Carte du Ciel

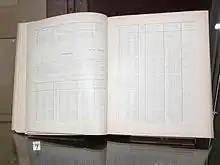
Catalogue photographique du Ciel I–VIII published by Helsinki University Observatory in 1937.

The Carte du Ciel (literally, 'Map of the Sky') and the Astrographic Catalogue (or Astrographic Chart) were two distinct but connected components of a massive international astronomical project, initiated in the late 19th century, to catalogue and map the positions of millions of stars as faint as 11th or 12th magnitude. Twenty observatories from around the world participated in exposing and measuring more than 22,000 (glass) photographic plates in an enormous observing programme extending over several decades. Despite, or because of, its vast scale, the project was only ever partially successful – the Carte du Ciel component was never completed, and for almost half a century the Astrographic Catalogue part was largely ignored. However, the appearance of the Hipparcos Catalogue in 1997 has led to an important development in the use of this historical plate material.